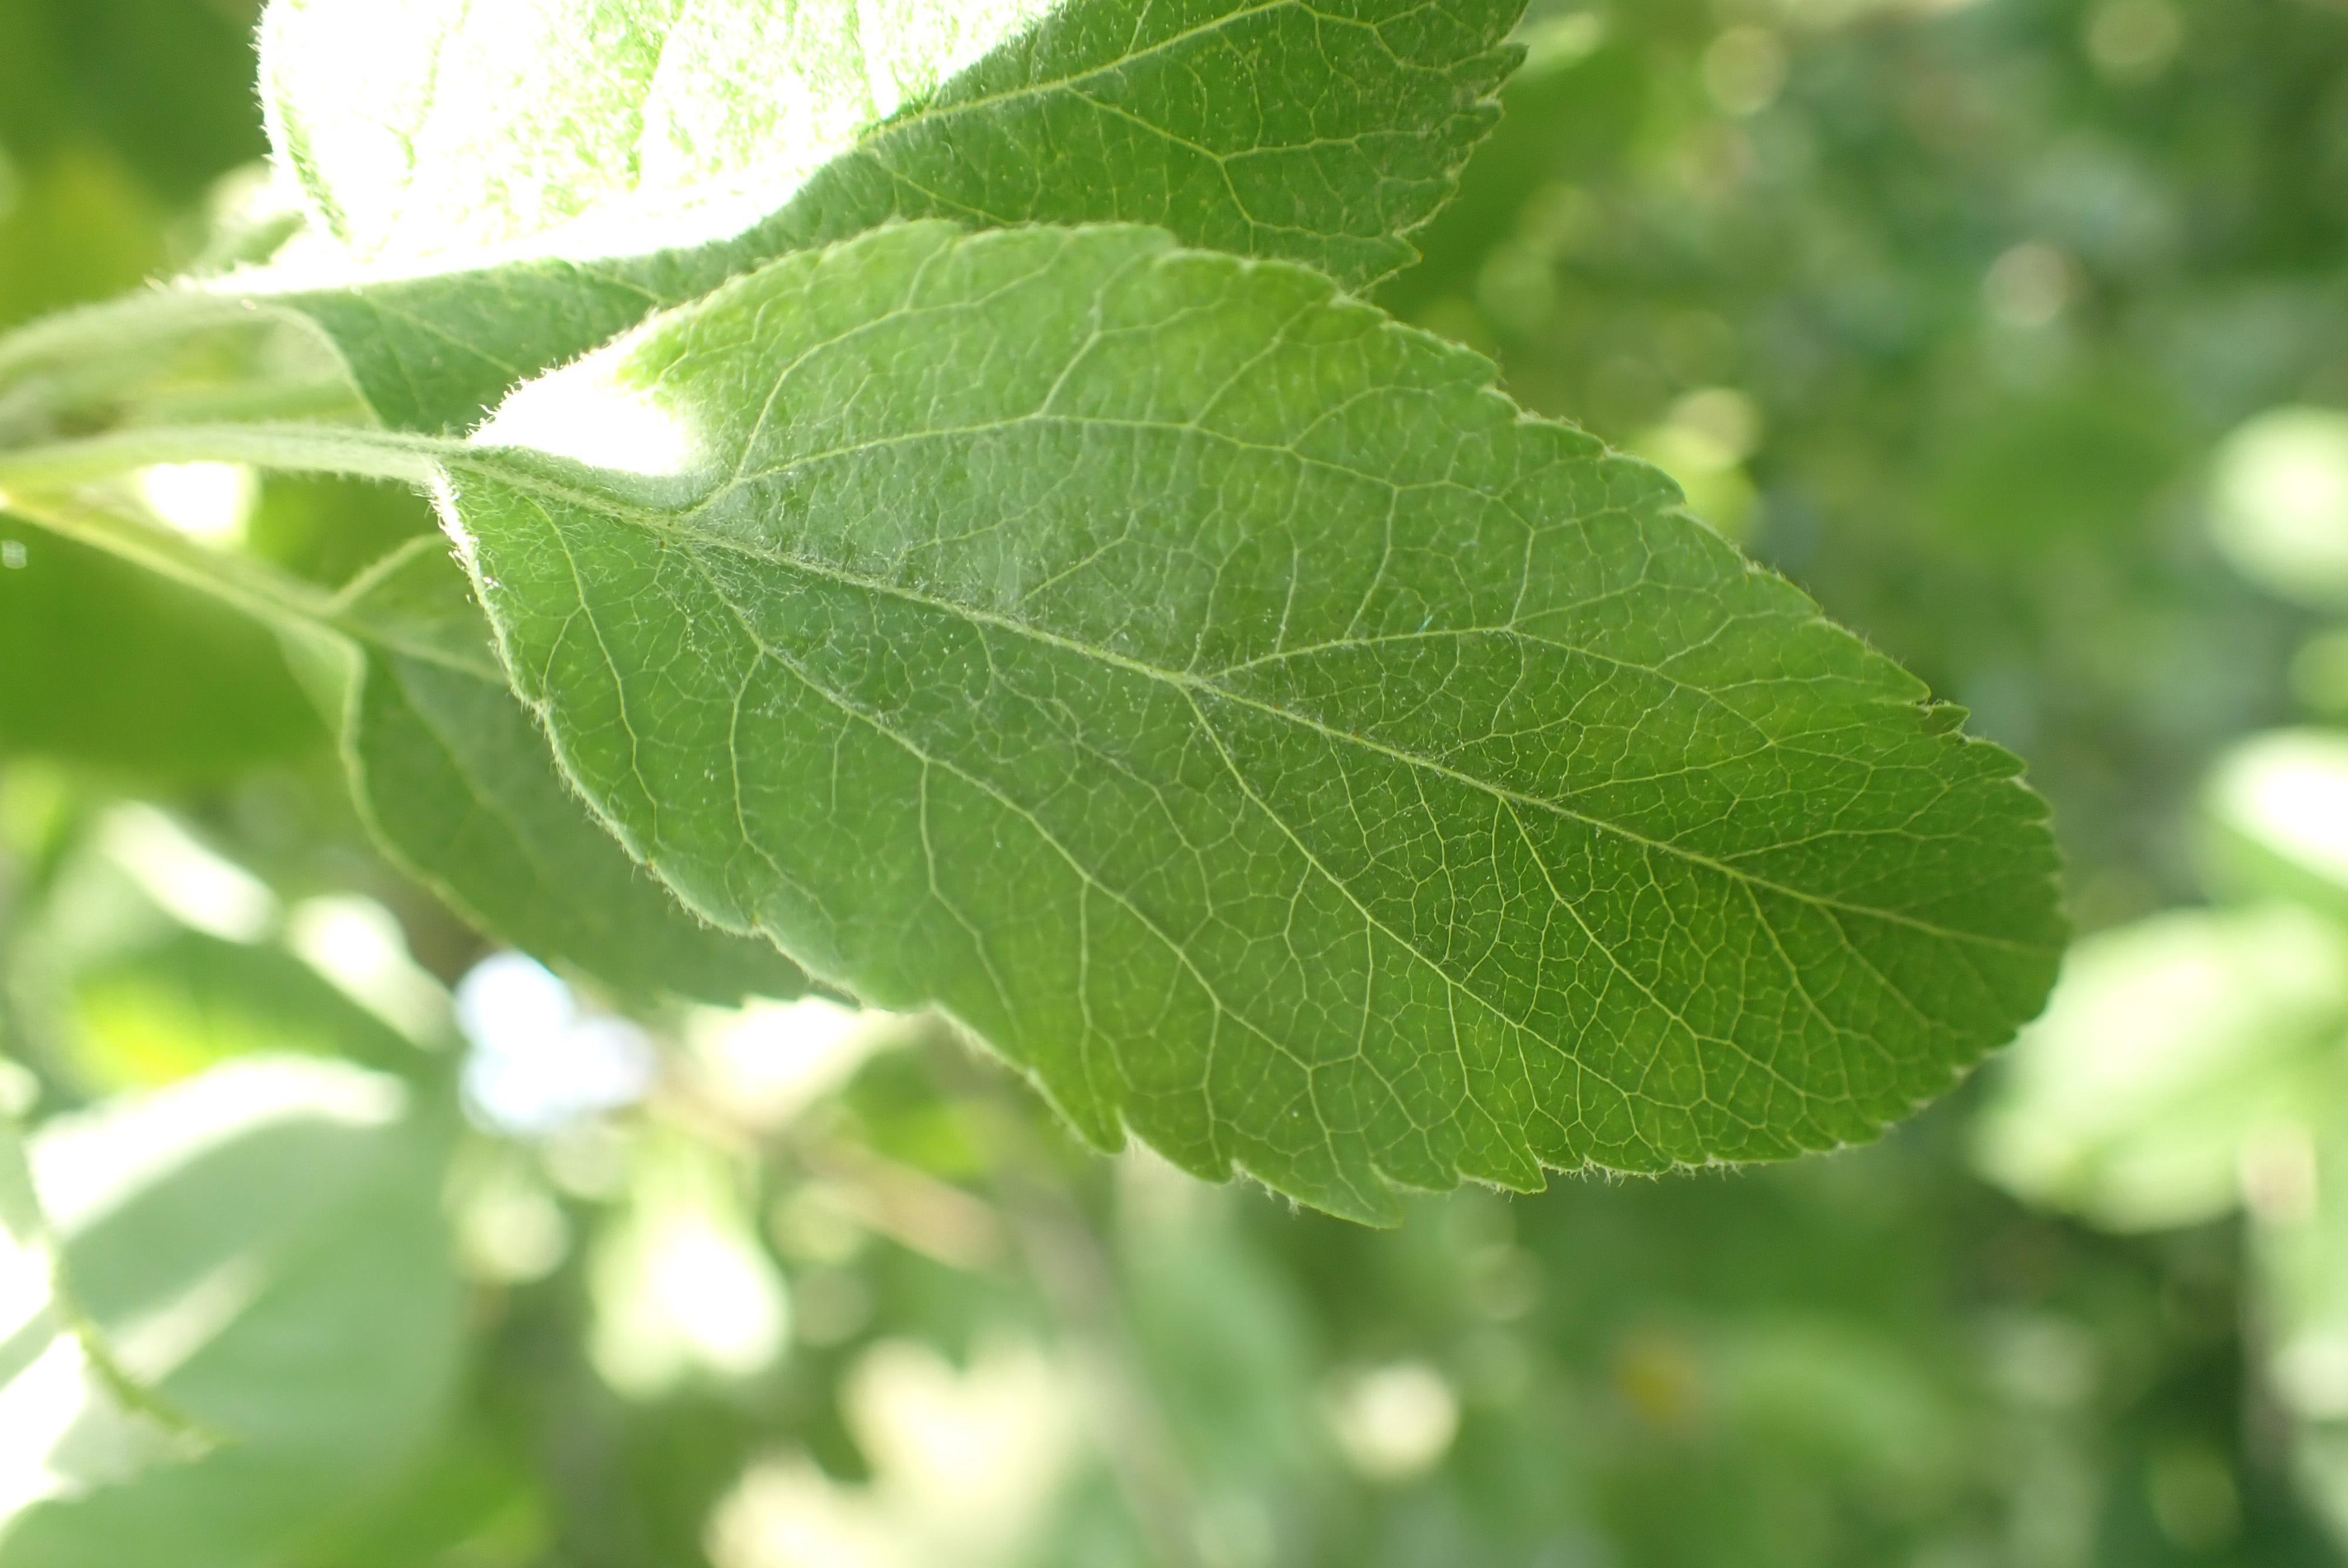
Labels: healthy